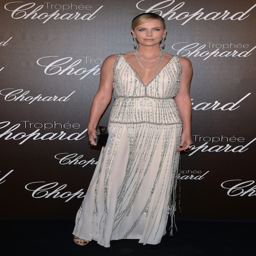
actor dazzled in a white dress at the event .